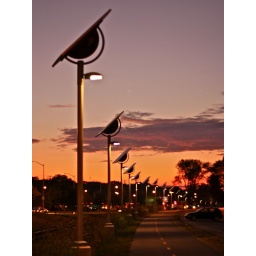
A line of solar powered street lamps along a bike path in Madison at sunset...